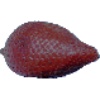
Label: salak